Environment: real
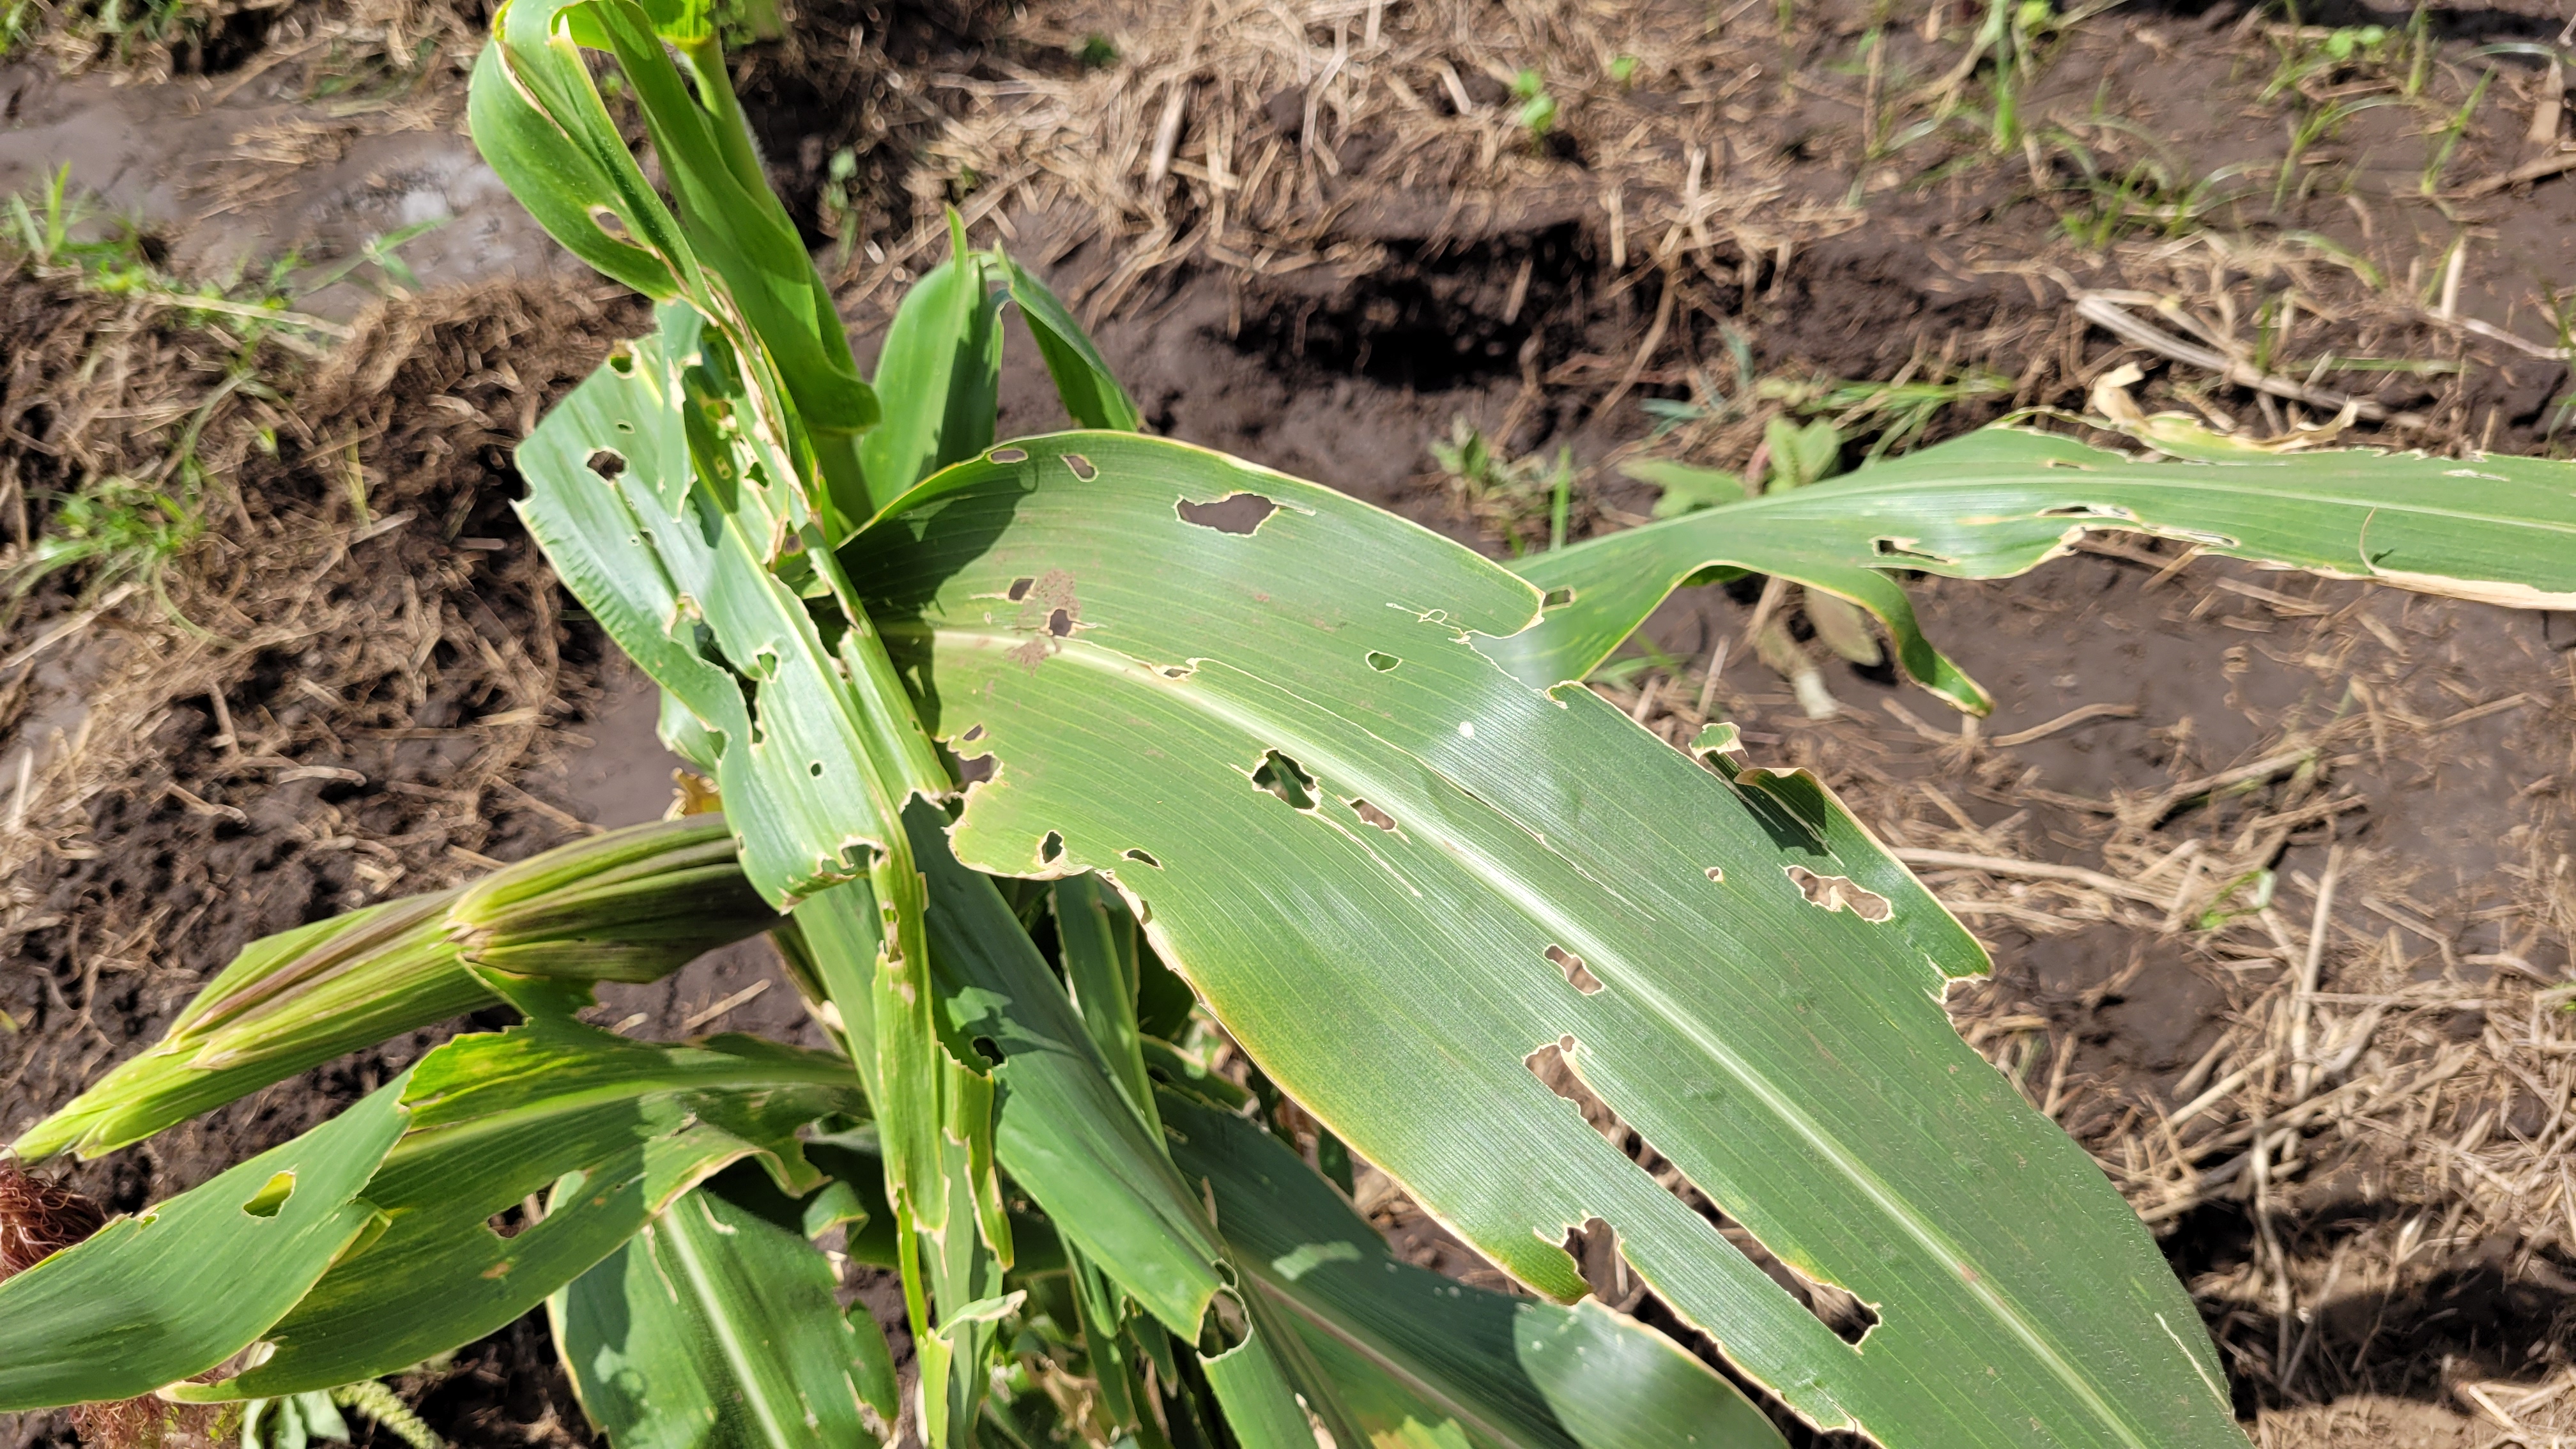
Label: fall_armyworm